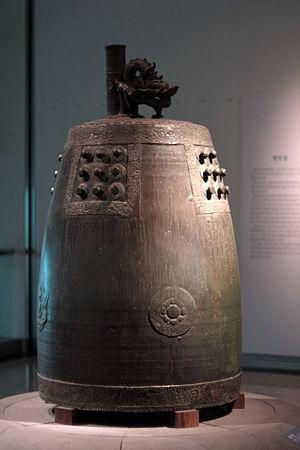
Les trésors nationaux de Corée du Sud sont un ensemble d'objets et de bâtiments qui ont été reconnus par le gouvernement sud-coréen pour leur exceptionnelle valeur historique, artistique et culturelle.